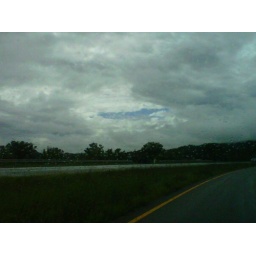
patch of blue in a rainy sky